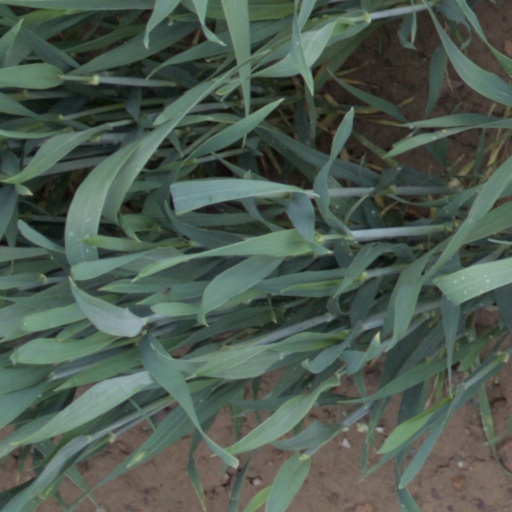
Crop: wheat